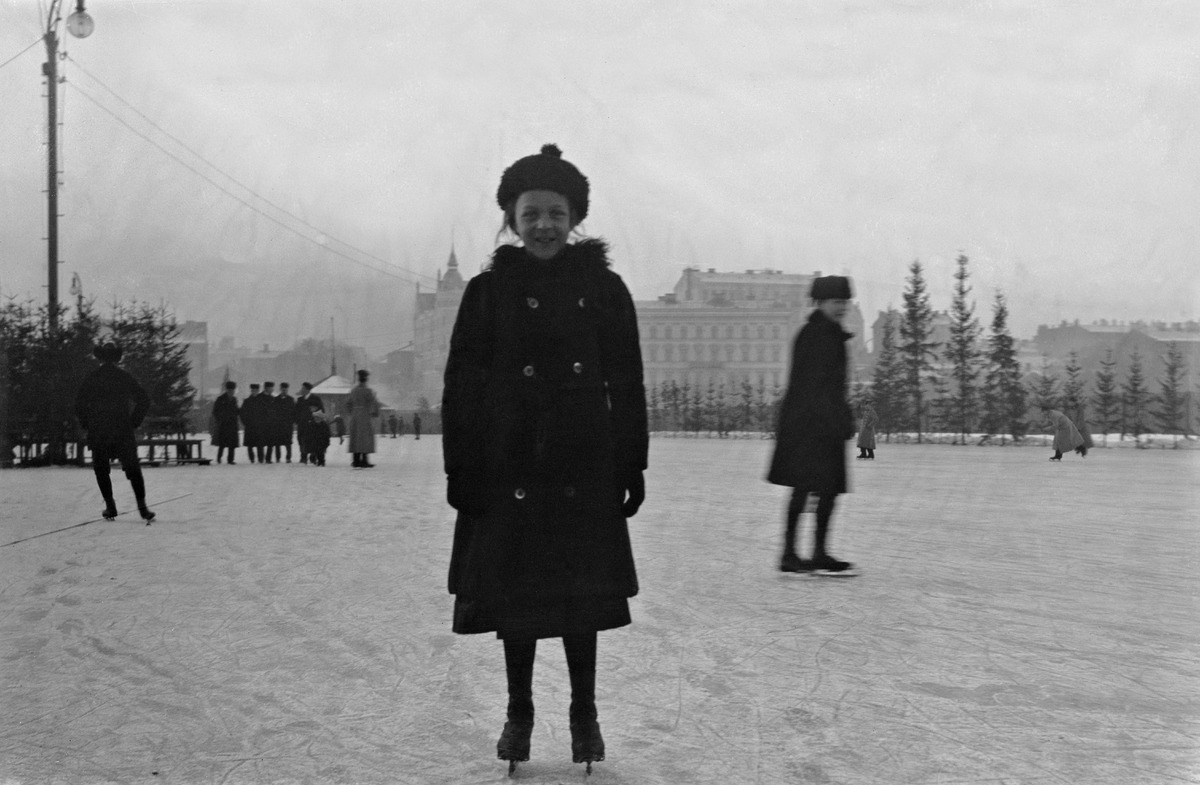
Luistinrata Pohjoissataman jäällä
sisällön kuvaus: Luistinrata Pohjoissataman jäällä. Taustalla näkyvät korkeat kivirakennukset ovat Pohjoisranta 10 ja 12. mustavalkoinen
Ajankohta: kuvausaika 1900 -luku alku
Paikka: Suomi, Uusimaa, Helsinki, Kruununhaka Helsinki
Aiheet: luistelu, luistimet, lapset, talvi, jää, merijää